Missing Links and Secret Histories

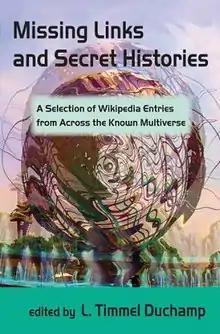
First edition

Missing Links and Secret Histories: A Selection of Wikipedia Entries from Across the Known Multiverse is a 2013 collection of short stories in the form of fictitious Wikipedia entries. The speculative fiction anthology was edited by L. Timmel Duchamp. The collection was published by Aqueduct Press, who issued a call for materials in 2011 asking writers to create "wikipedia-page-style entries".